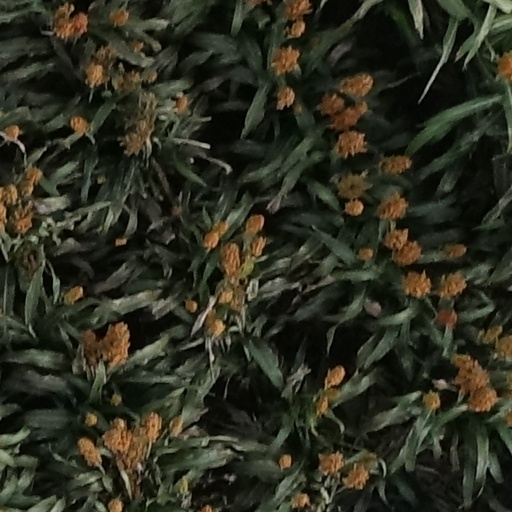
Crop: sorghum